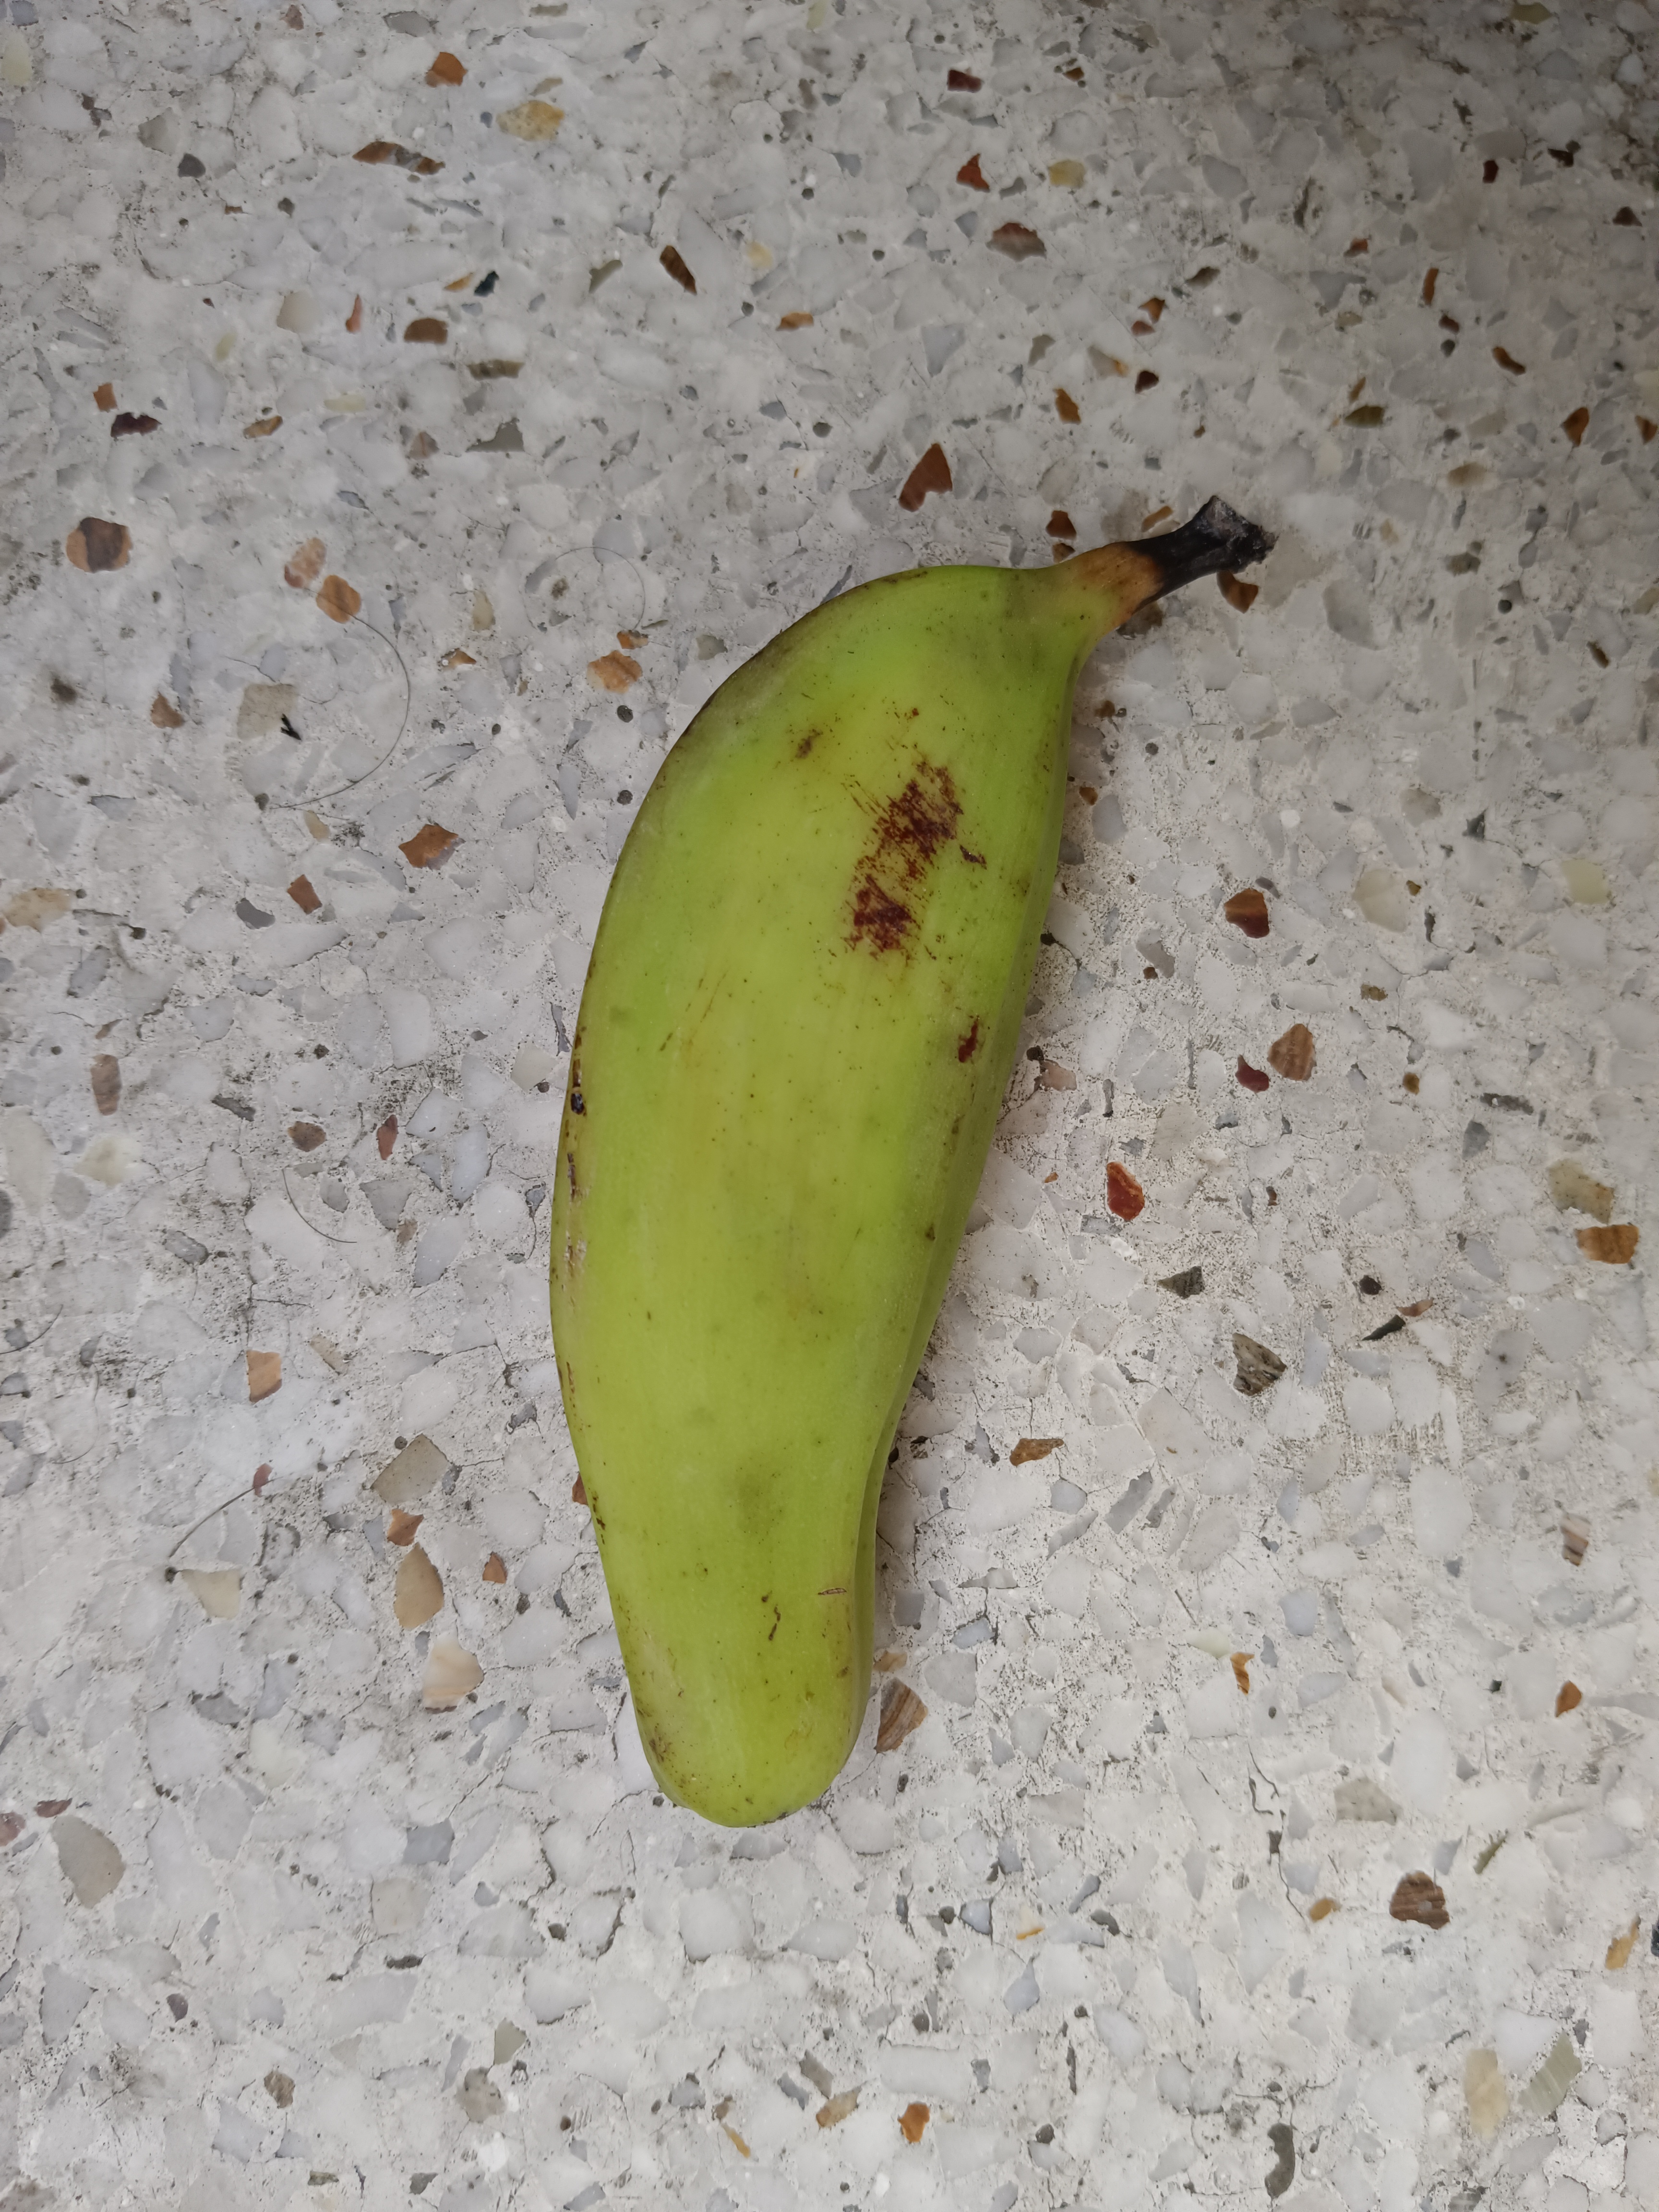
Banana variety: Anaji